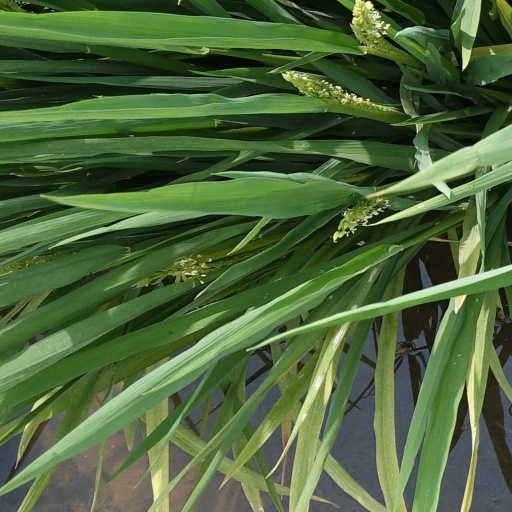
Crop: rice